LuFisto

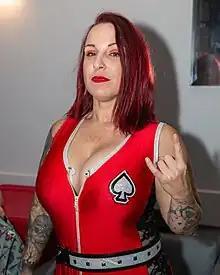
LuFisto in 2019

Genevieve Goulet (born February 15, 1980), better known by the ring name LuFisto, is a French Canadian professional wrestler.